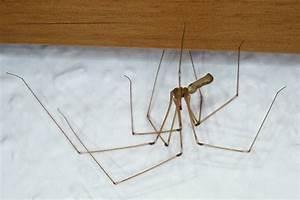
spider